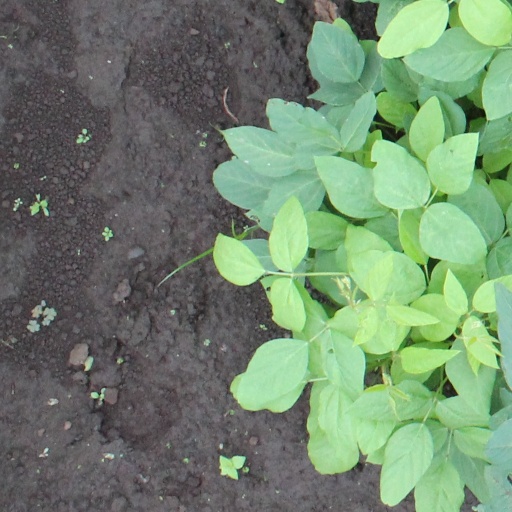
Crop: soybean